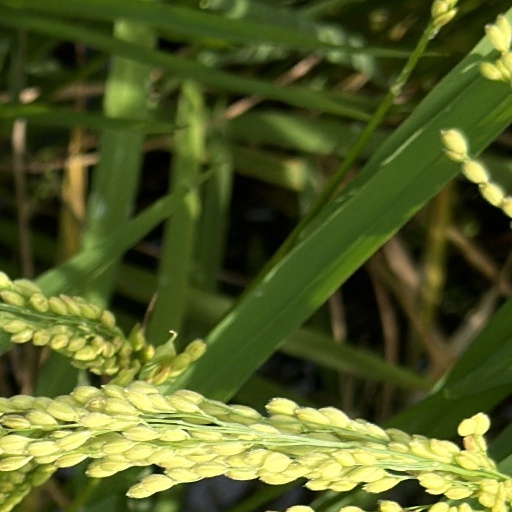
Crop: rice